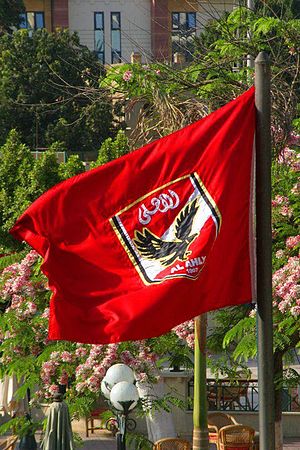
Al-Ahly SC
Al-Ahly Sports Club er en egyptisk fodboldklub fra landets hovedstad Kairo. Klubben spiller i landets bedste række, Egyptian Premier League.